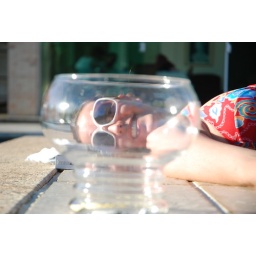
Swimming in a fish bowl